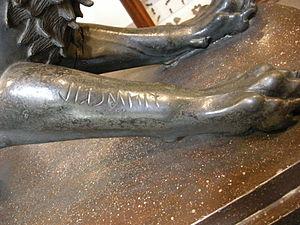
Les Étrusques sont un peuple qui a vécu dans le centre de la péninsule italienne depuis la fin de l'âge du bronze jusqu'à la prise par les Romains de Velzna en 264 av. J.-C.
La Chimère d'Arezzo est une statue étrusque en bronze, découverte en 1553 à Arezzo, en Toscane, près de la porte San Lorentino lors de la construction de la forteresse médicéenne. Elle est conservée au musée archéologique national de Florence dans la salle des grands bronzes étrusques avec l'Arringatore.